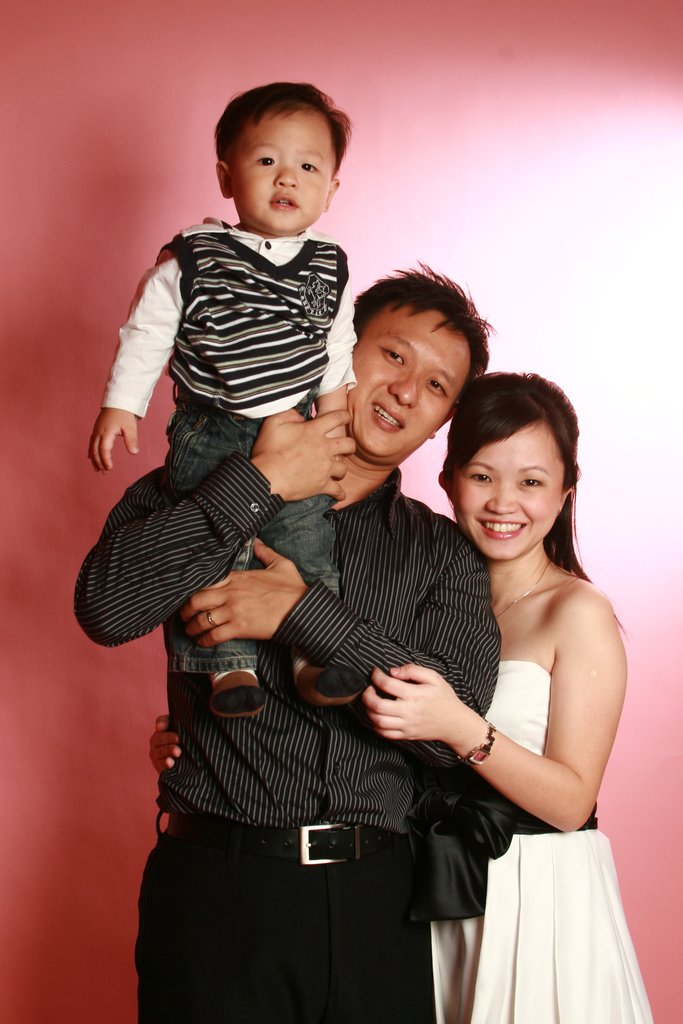
Label: not_food